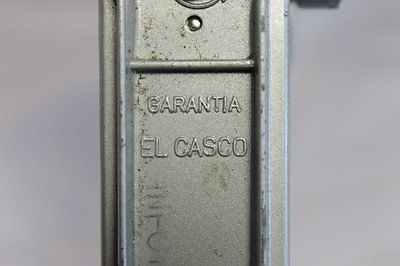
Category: stapler